Jimmy Joy

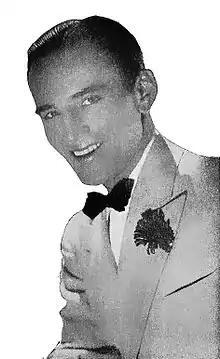
Jimmy Joy in 1944 advertisement

James Monte Maloney (April 20, 1902 – March 7, 1962), known professionally as Jimmy Joy, was an American saxophonist, clarinetist, singer, and big band leader. His claim to fame was his ability to play two clarinets at the same time.